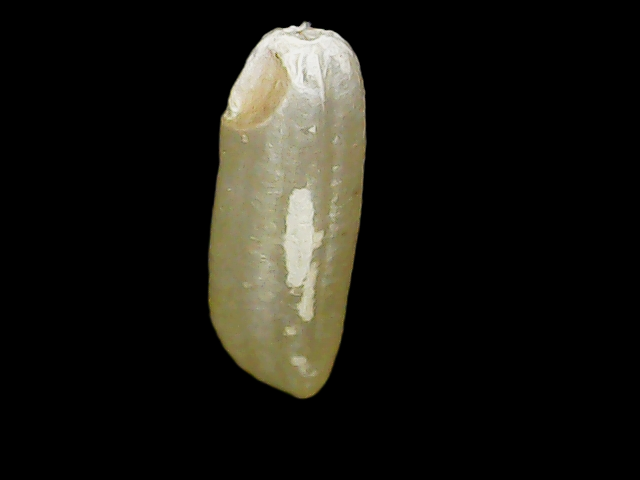
Rice variety: Binadhan10